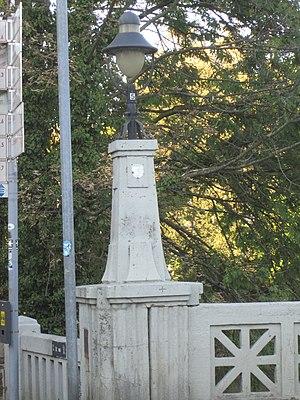
à Bünde, arrondissement de Herford, Rhénanie-du-Nord-Westphalie, Allemagne. العربية